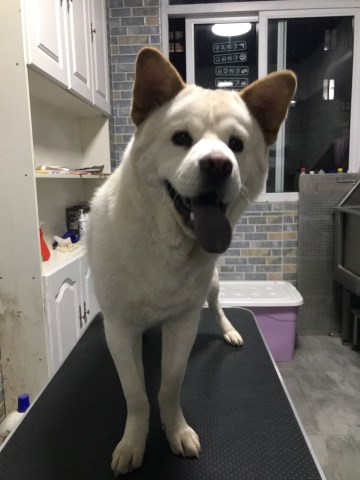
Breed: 3336-n000121-chinese_rural_dog